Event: Nepal Earthquake
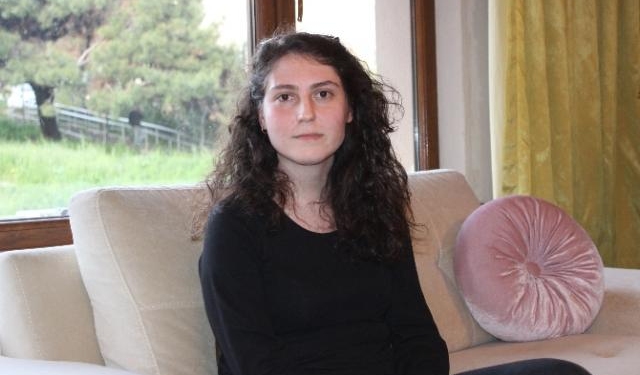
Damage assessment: no_damage